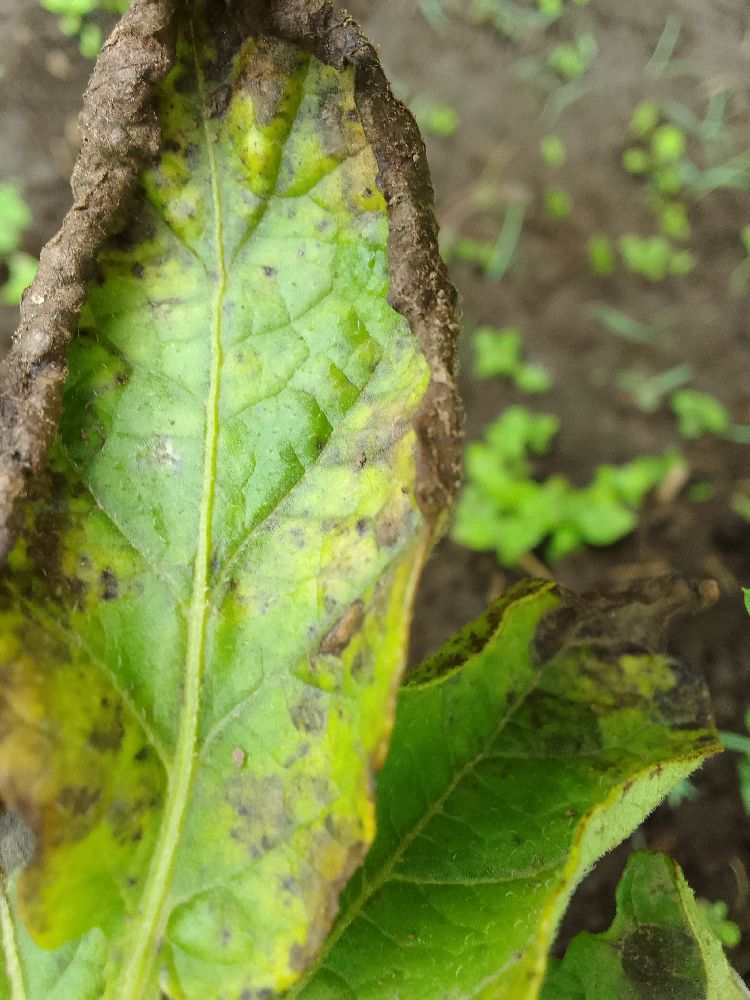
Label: Early blight